Ecole d'Humanité

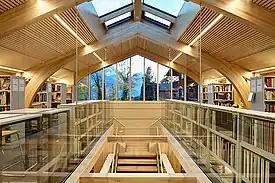
The school's "Ottoman Arch" library

The Ecole d'Humanité is a member of the SFPS, colloquially known as "Swiss Schools", a prestigious union of the best boarding schools and private education institutions in Switzerland and the world. SFPS counts boarding schools such as Institut Le Rosey, Institut Montana Zugerberg, Brillantmont, Leysin, Aiglon, Lyceum Alpinium Zuoz and Institut auf dem Rosenberg amongst its ranks.